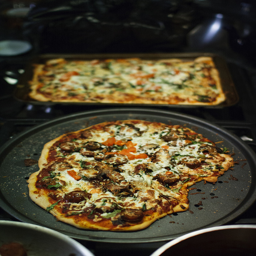
THERE ARE TWO SLICE OF PIZZA THAT IS ON DISPLAY
There is a round homemade pizza in the foreground and a rectangular pizza in the background.
Two different sized pizzas on trays with toppings.
A rectangular pizza is beside a misshapen pizza.
two pizzas on a pan in an oven